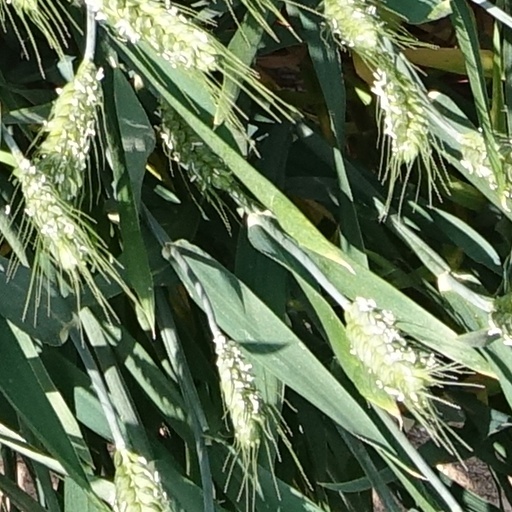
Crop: wheat